Wild and Free-Roaming Horses and Burros Act of 1971

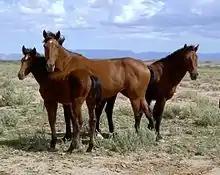
Mustangs in Arizona

The Act gave jurisdiction over challenges to BLM and Forest Service management of wild horses and how the act is implemented to the Department of the Interior's Board of Land Appeals. The act also contained provisions for the removal of excess animals; the destruction of lame, old, or sick animals; the private placement or adoption of excess animals; and even the destruction of healthy animals if range management required it. Revisions proposed in 1974 increased concern that destruction of free-roaming horses could resume. However, the destruction of healthy or unhealthy horses almost never occurred, and in January 1982, the director of BLM issued a moratorium on the destruction of excess adoptable animals.